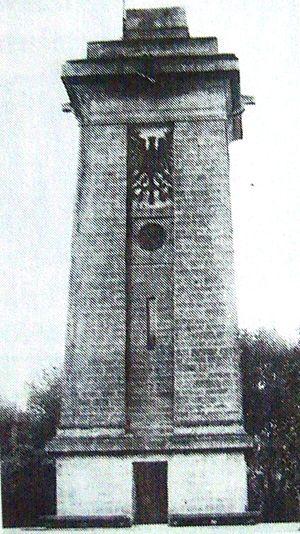
Le plébiscite de Haute-Silésie est un référendum qui s'est déroulé en mars 1921 en Haute-Silésie, région frontalière entre l'Allemagne de Weimar et la Pologne. Cette consultation, organisée en application de l'article 88 du traité de Versailles, a pour objectif de déterminer la frontière entre les deux pays, dans une région qui constitue un puzzle ethnique mélangeant des Allemands, des Polonais. D'après des statistiques d'avant-guerre, les Polonais constituaient 60 % de la population.